Ryan Higa

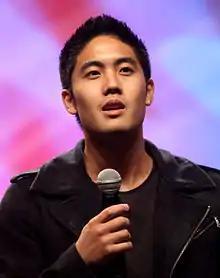
Higa in 2012

Ryan Higa (born June 6, 1990), also known as nigahiga, is an American internet personality and former YouTuber. Best known for his comedy videos, Higa began making YouTube videos in 2006 and was one of the most popular creators on the platform in its early years. His main YouTube channel, nigahiga, was the most subscribed channel on YouTube over two periods, a very brief 9 day period in September and October 2008, and a 675 consecutive day period from 2009 to 2011, a period of time as the most-subscribed channel that has only been surpassed by PewDiePie and T-Series since. Higa was the first person to reach the milestones of 2 million and 3 million subscribers on YouTube. Higa launched a podcast in 2018 called "Off the Pill", which has featured YouTubers and celebrities such as KevJumba, Andrew Yang, and Jeremy Lin. In 2020, Higa started streaming on Twitch, where he reacts to his past videos and broadcasts video game content, most notably in "Valorant".